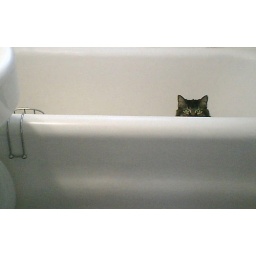
cat in the bath